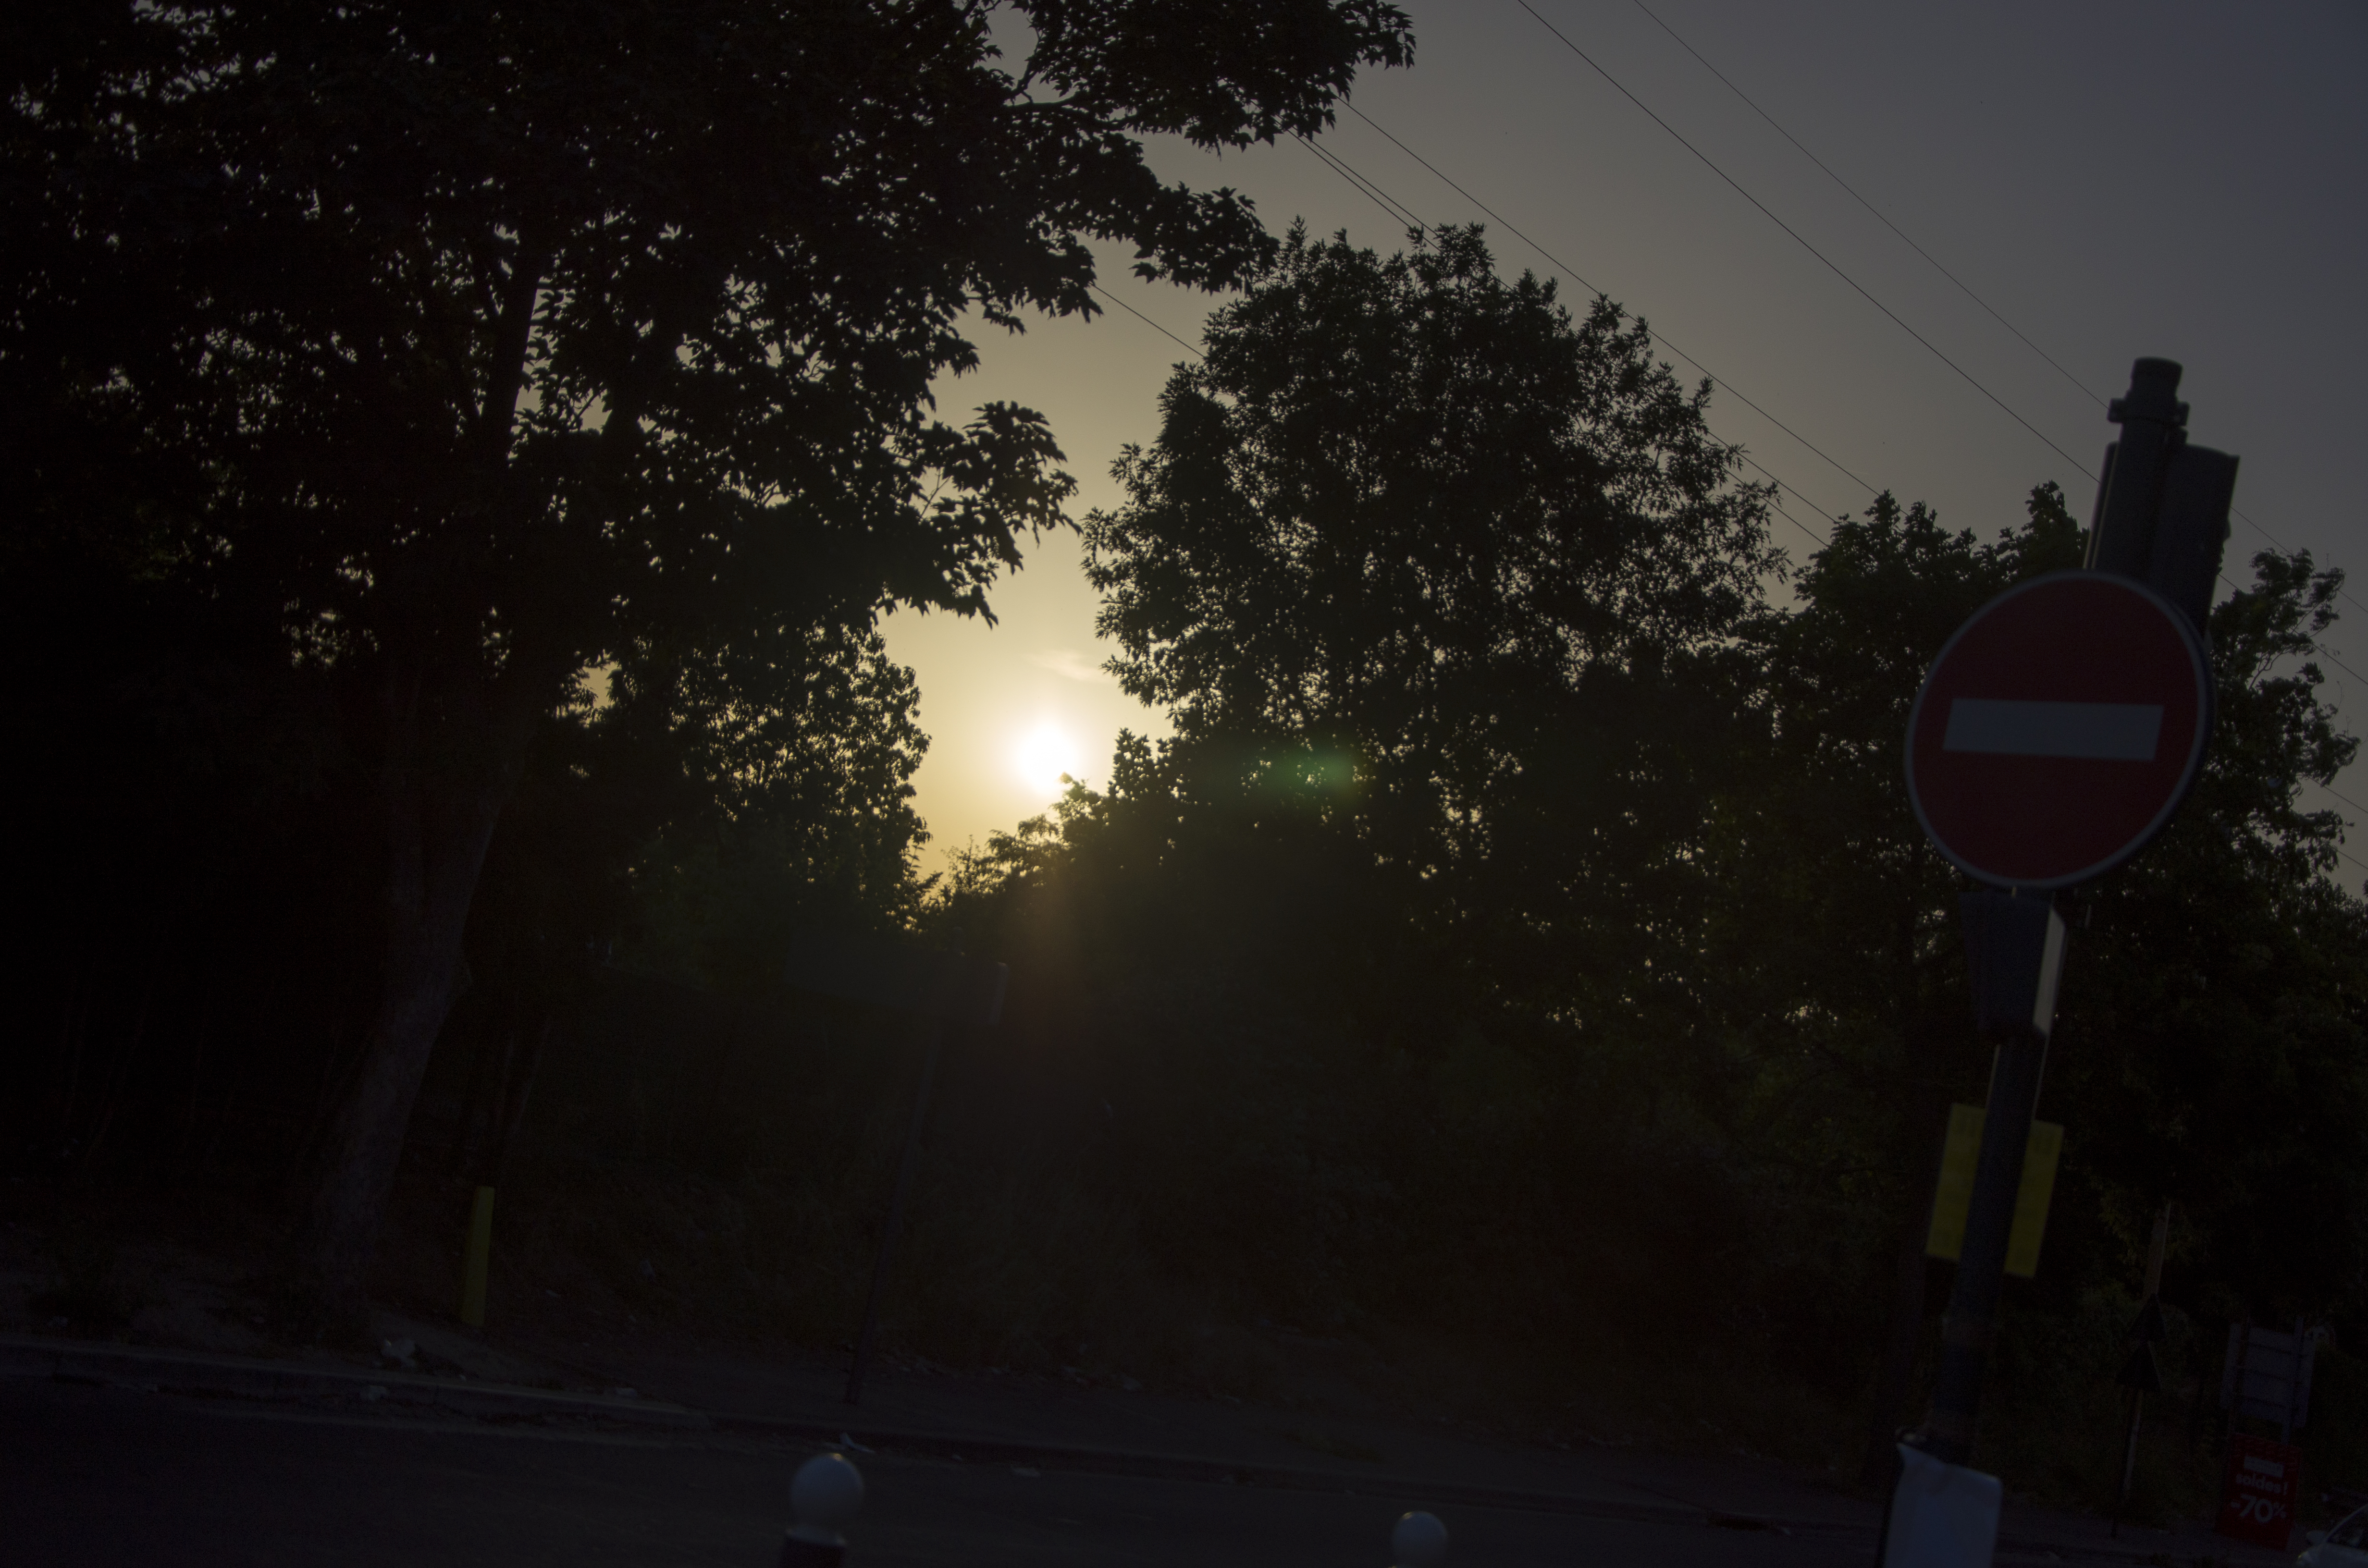
sun, sky, atmospheric phenomenon, tree, light, darkness, night, morning, lighting, cloud, street light, road, atmosphere, evening, sunlight, midnight, automotive lighting, landscape, plant, dawn, lens flare, light fixture, street, sunrise, dusk